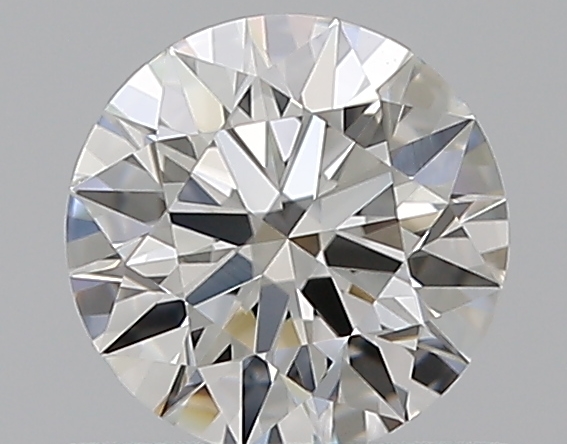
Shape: round
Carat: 0.55
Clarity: IF
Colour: G
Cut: EX
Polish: EX
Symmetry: EX
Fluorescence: N
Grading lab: GIA
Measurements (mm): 5.31 x 5.33 x 3.26